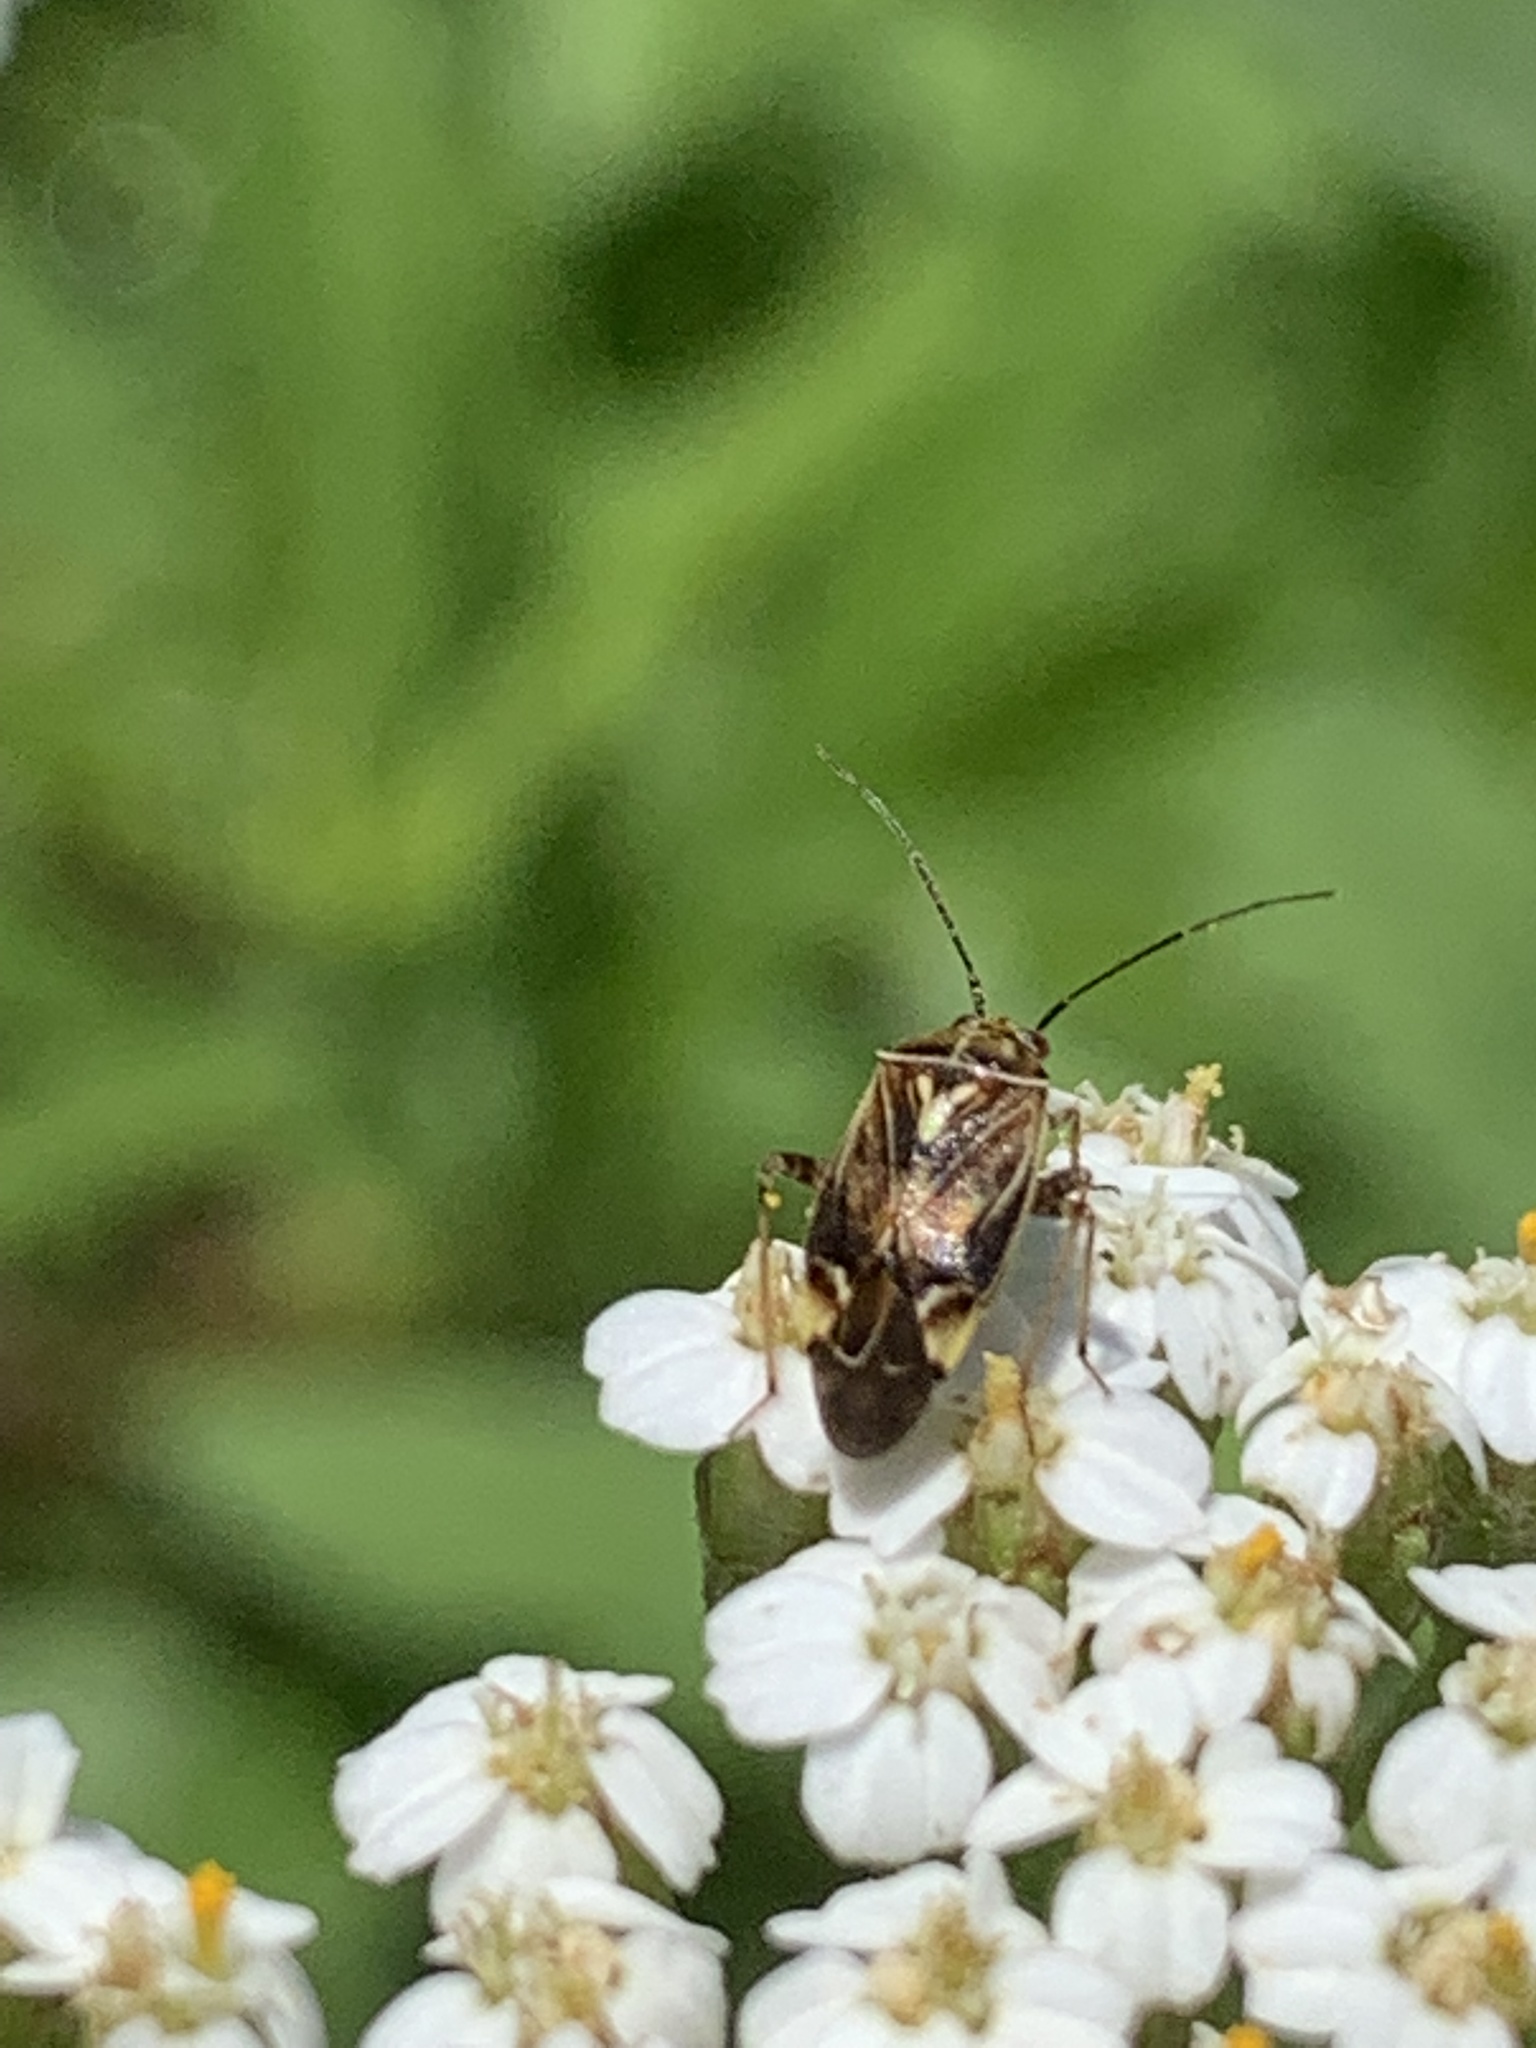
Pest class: lygus_bug